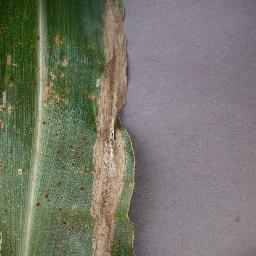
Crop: corn
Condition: (maize)_northern_blight